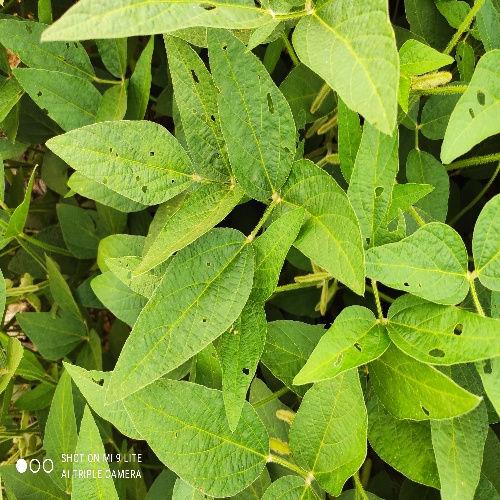
Label: Caterpillar